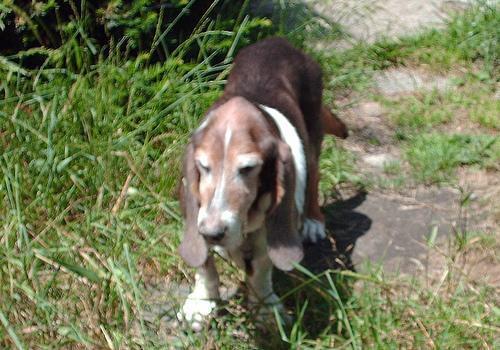
basset